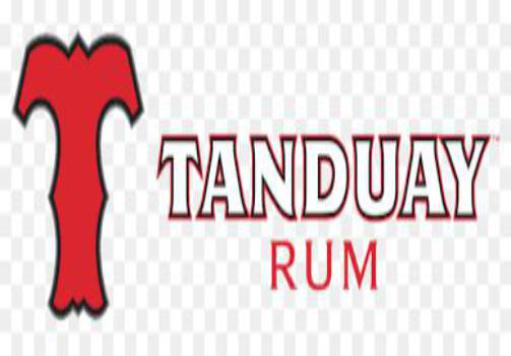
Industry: Others